Cine City, Withington

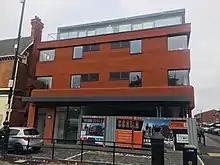
The Scala Apartments (2018), named after the original picture house

In 2003 the site was purchased by property developer Mohammad Jamil, who runs the Britannia Property Group. When they purchased the site, Cine City was regarded as "too far gone", so it was decided that it should be demolished and a new building constructed in its place. A campaign to save the building was started in 2002 by the actor and comedian John Thomson, but it ended in failure six years later, when it was realised that refurbishing the existing building would cost around £6 million.